Valerian and the City of a Thousand Planets

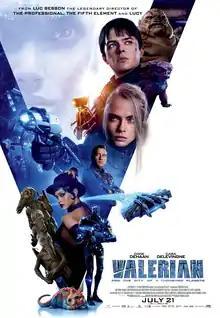
Theatrical release poster

Valerian and the City of a Thousand Planets is a 2017 space opera film written and directed by Luc Besson, and produced by his wife, Virginie Besson-Silla. It is based on the French science fiction comics series "Valérian and Laureline", written by Pierre Christin, illustrated by Jean-Claude Mézières, and published by Dargaud. It stars Dane DeHaan and Cara Delevingne as Valerian and Laureline, respectively, with Clive Owen, Rihanna, Ethan Hawke, Herbie Hancock, Kris Wu and Rutger Hauer in supporting roles. Besson independently financed and personally funded the film. With a production budget of around $180 million, it is both the most expensive European and the most expensive independent film ever made.